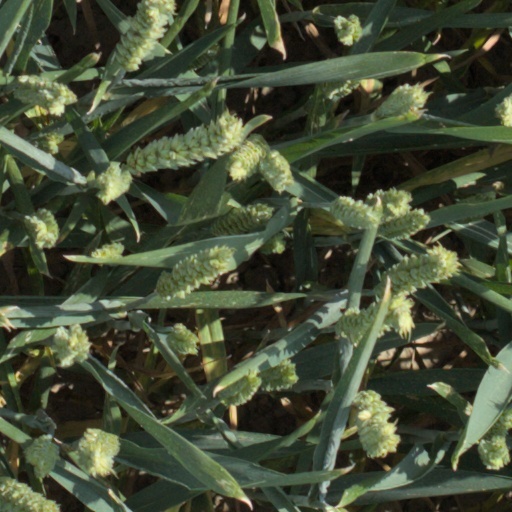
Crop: wheat